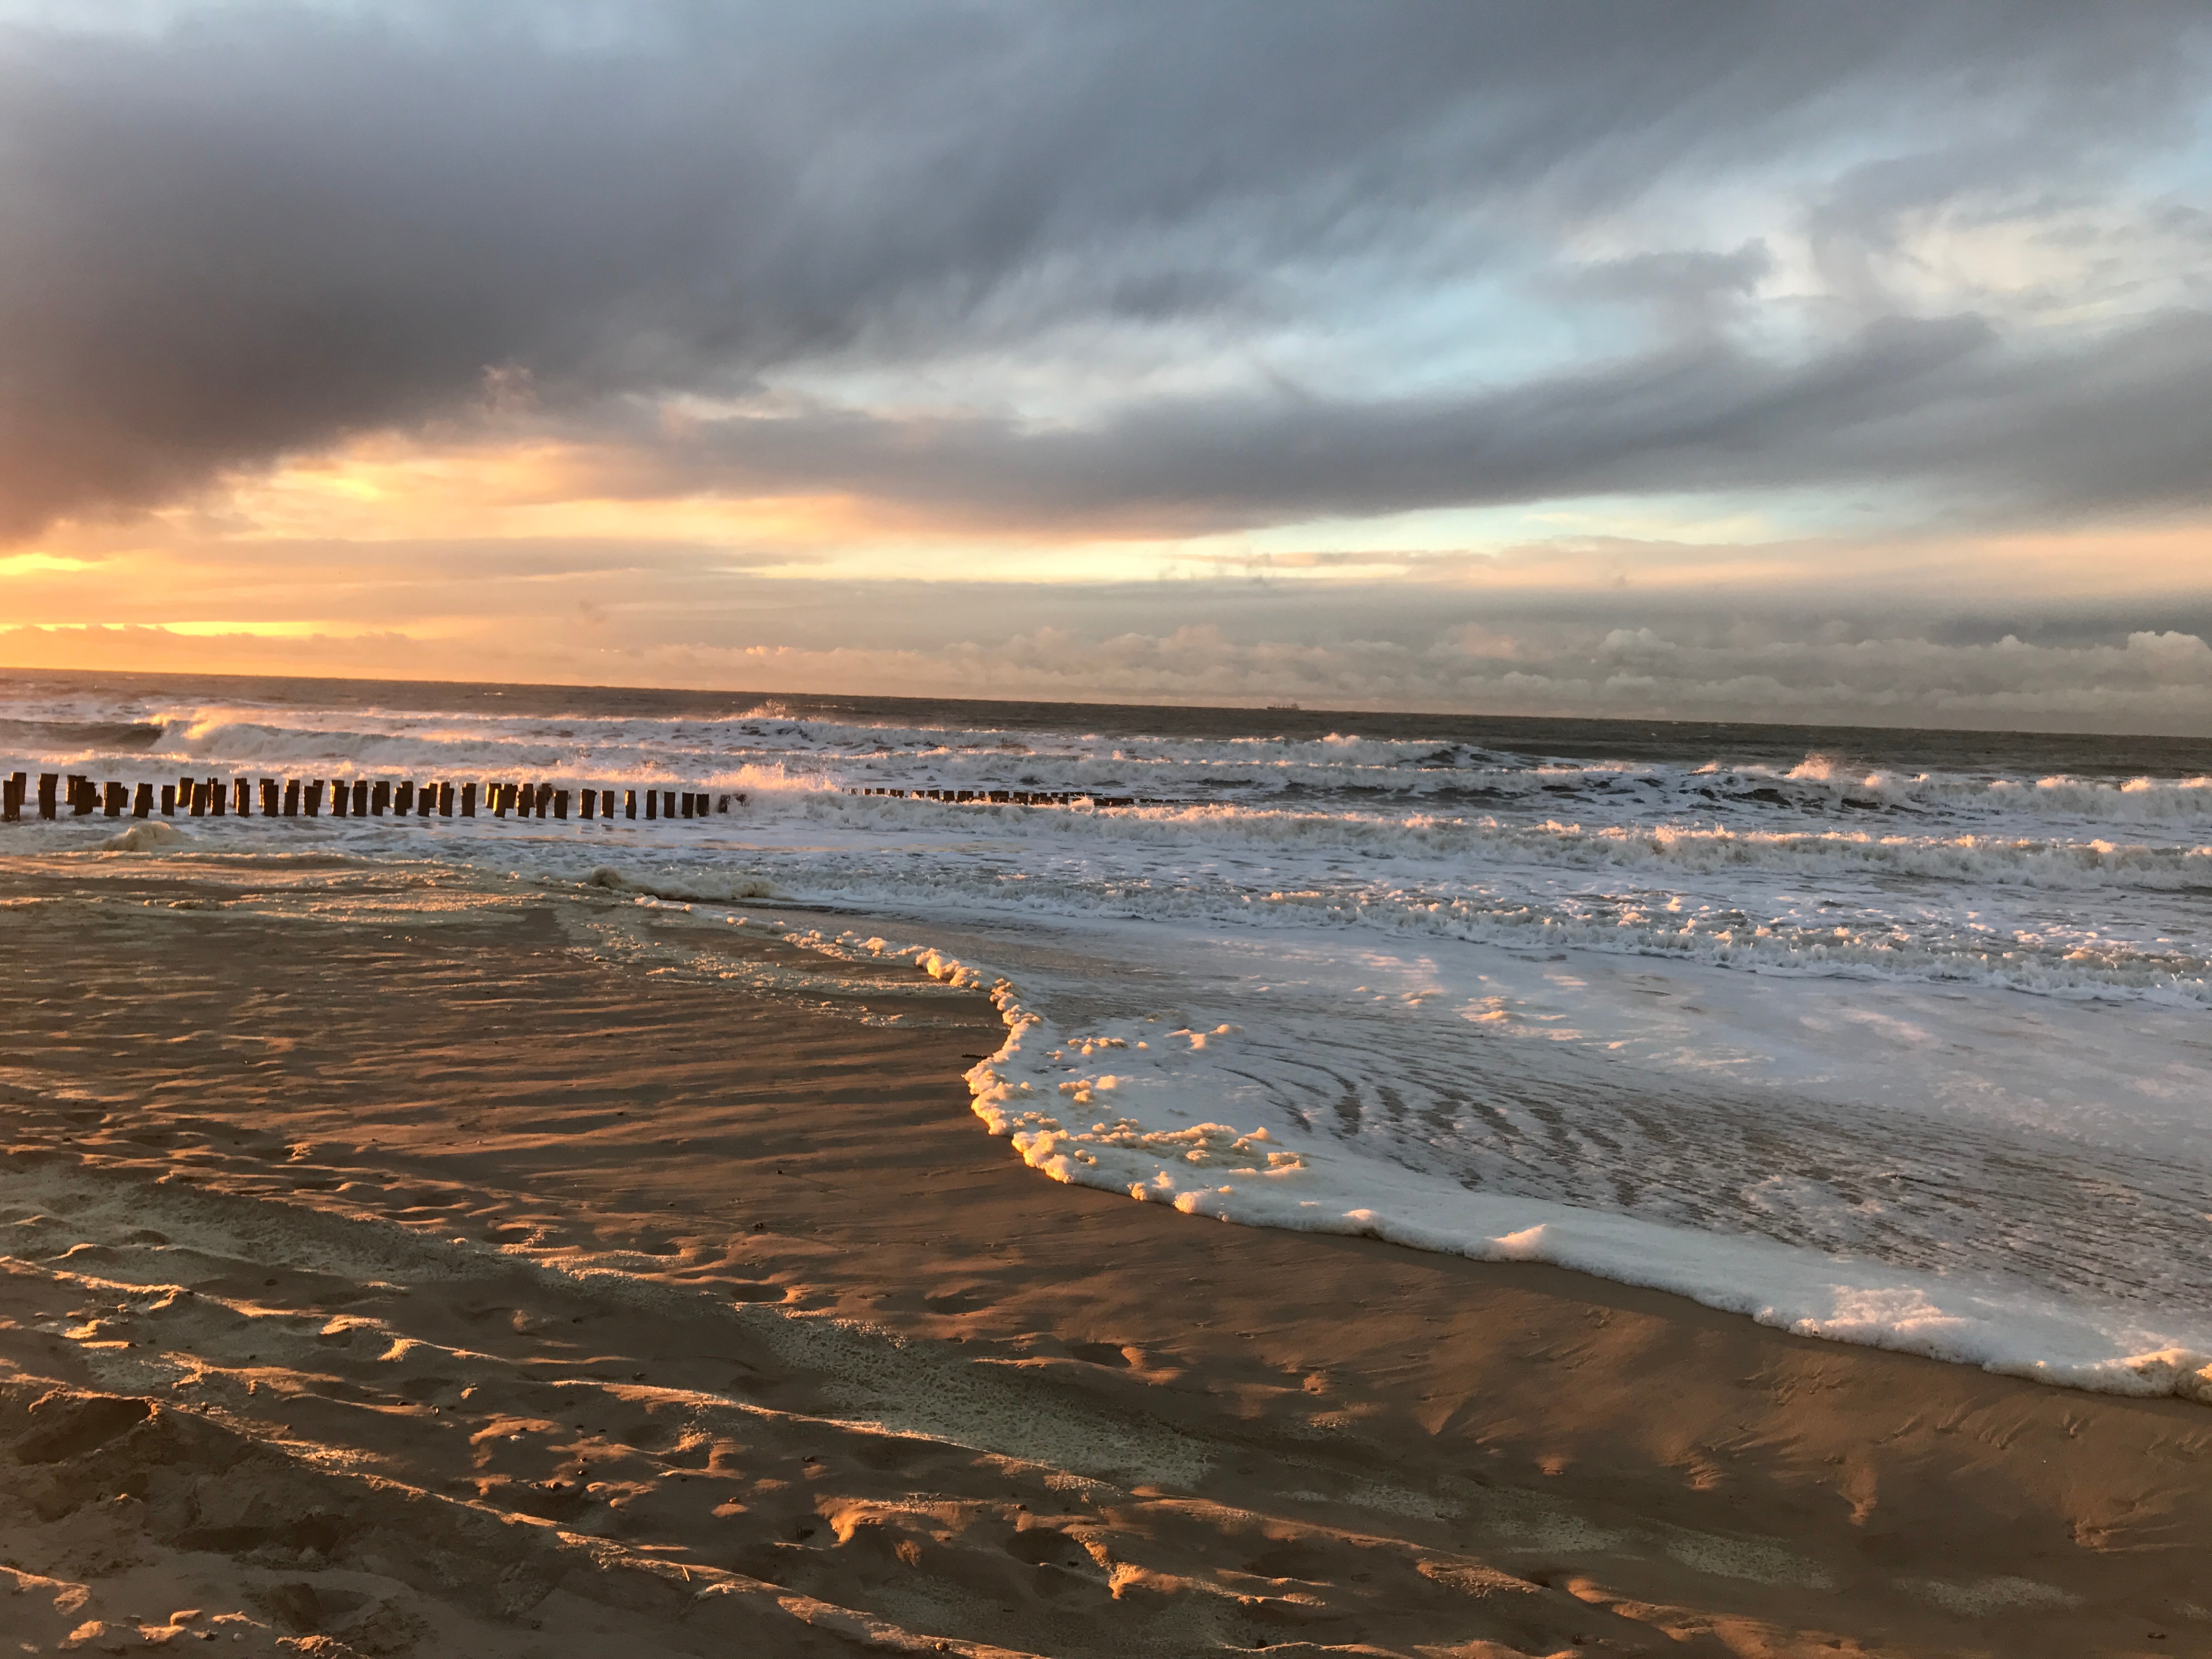
beach, sea, coast, sand, ocean, horizon, cloud, sky, sunrise, sunset, sunlight, morning, shore, wave, dawn, dusk, evening, reflection, material, body of water, mudflat, wind wave